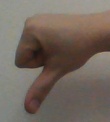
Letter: waw